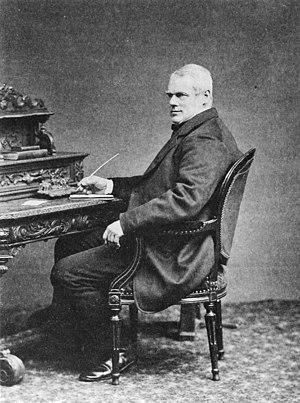
John Henry Gurney est un banquier et un ornithologue amateur britannique, né le 4 juillet 1819 à Norwich et mort le 20 avril 1890 dans cette même ville.